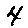
Label: 4